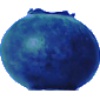
Label: Huckleberry 1